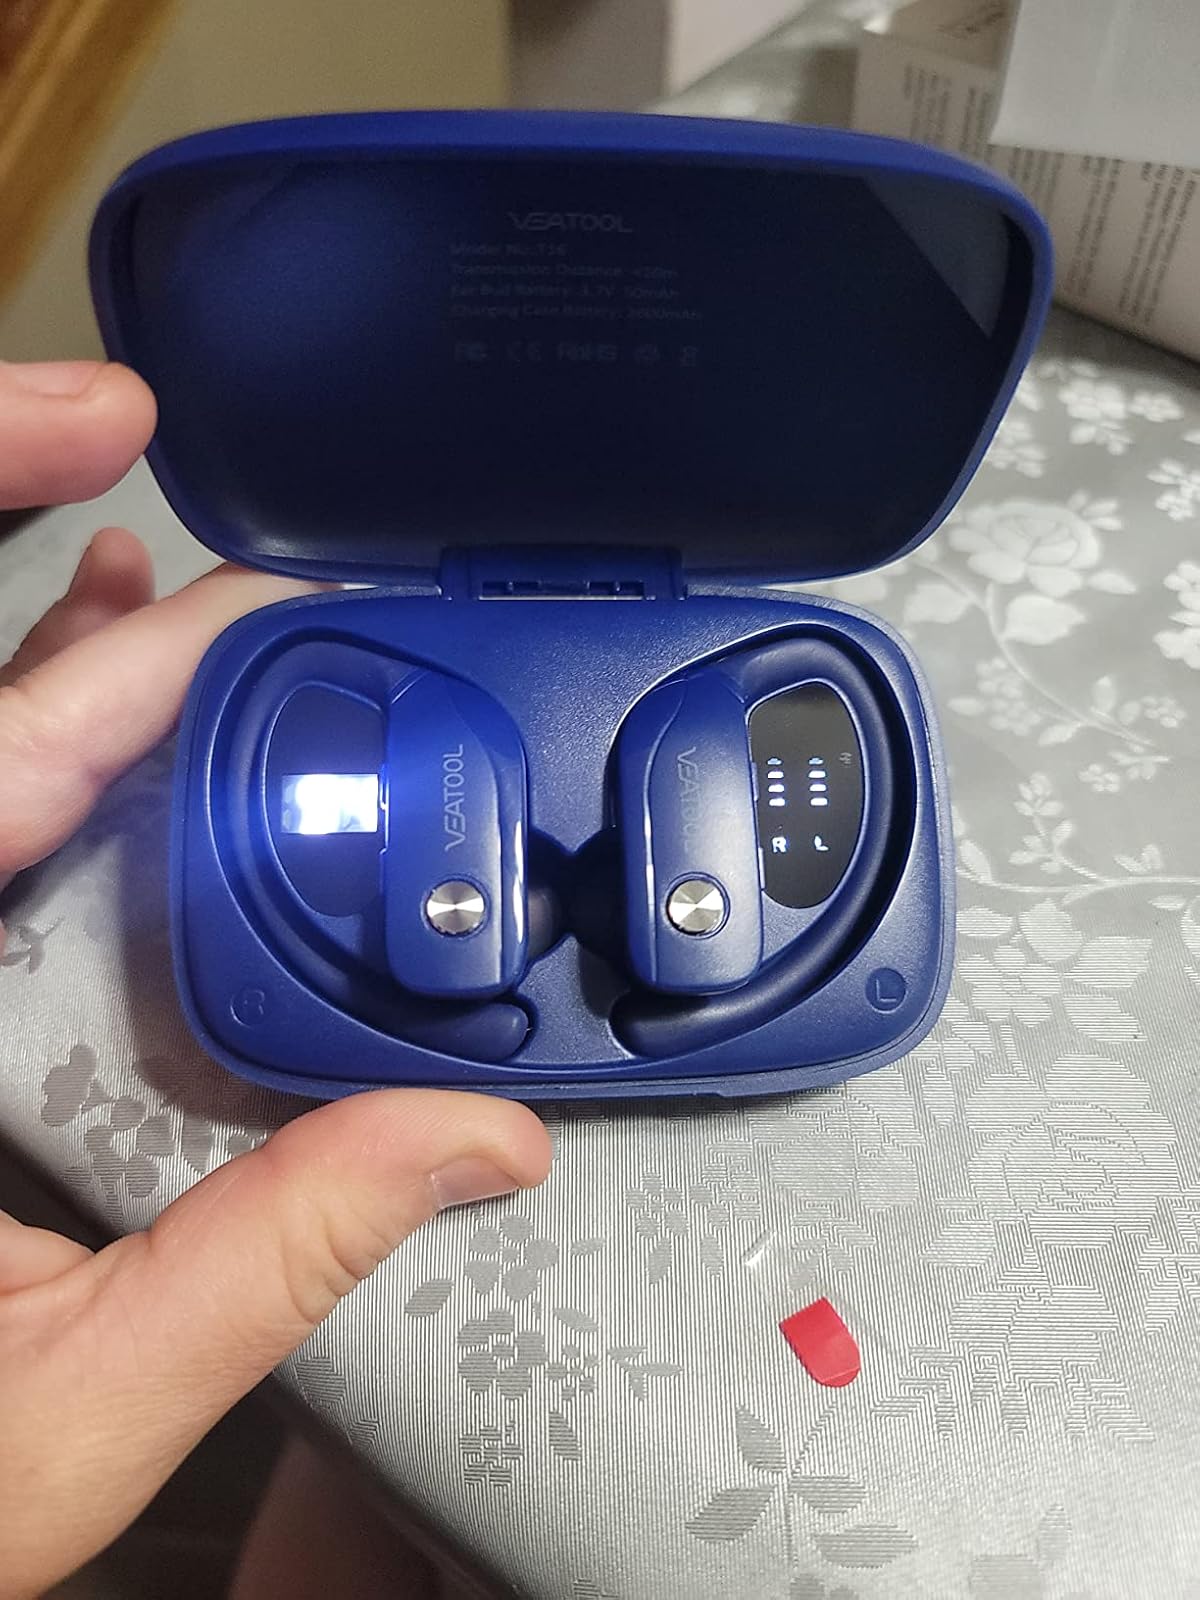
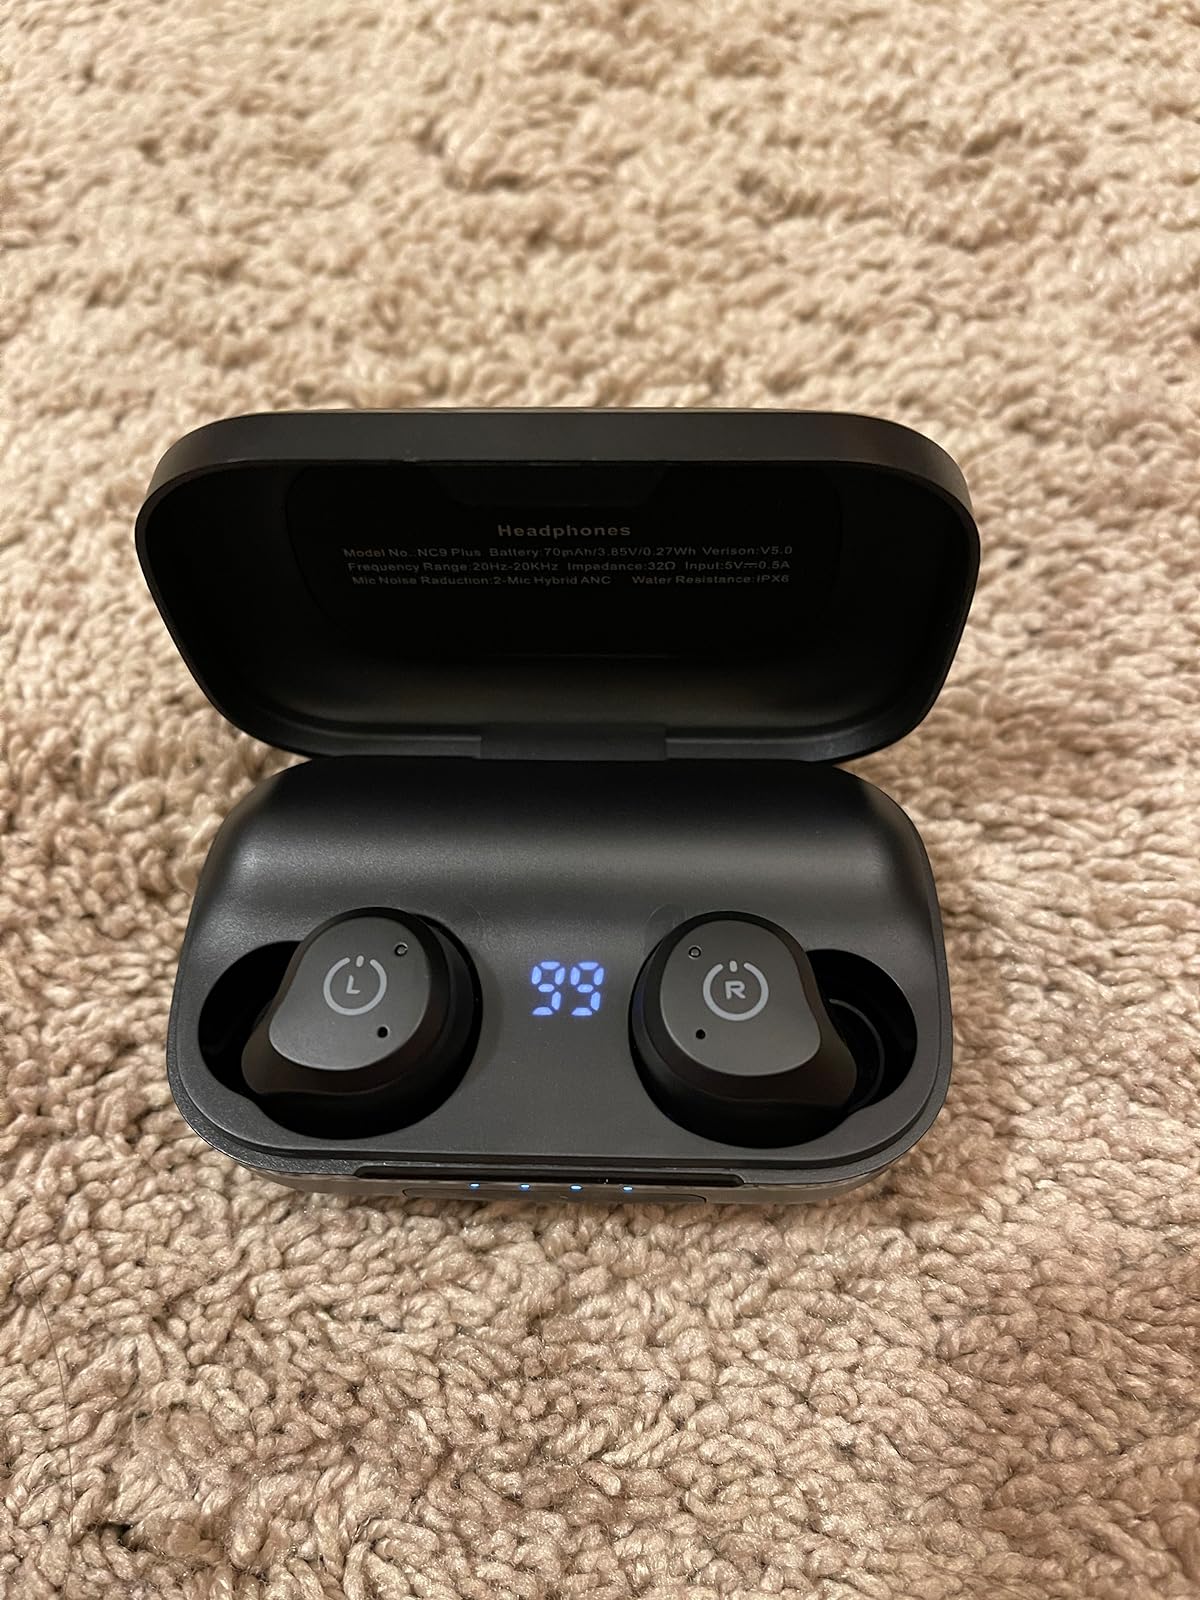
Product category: earbuds
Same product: no